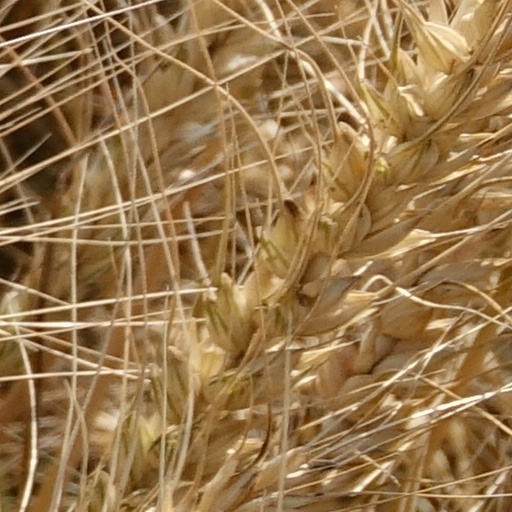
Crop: wheat